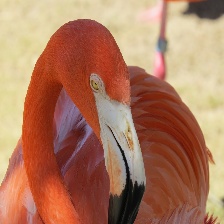
Species: AMERICAN FLAMINGO
Scientific name: PHOENICOPTERUS RUBER